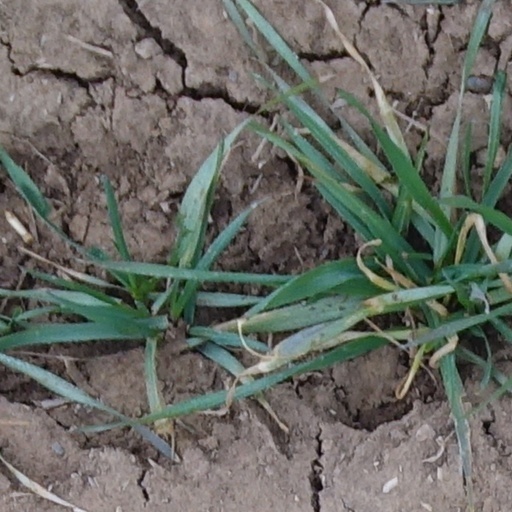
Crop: wheat